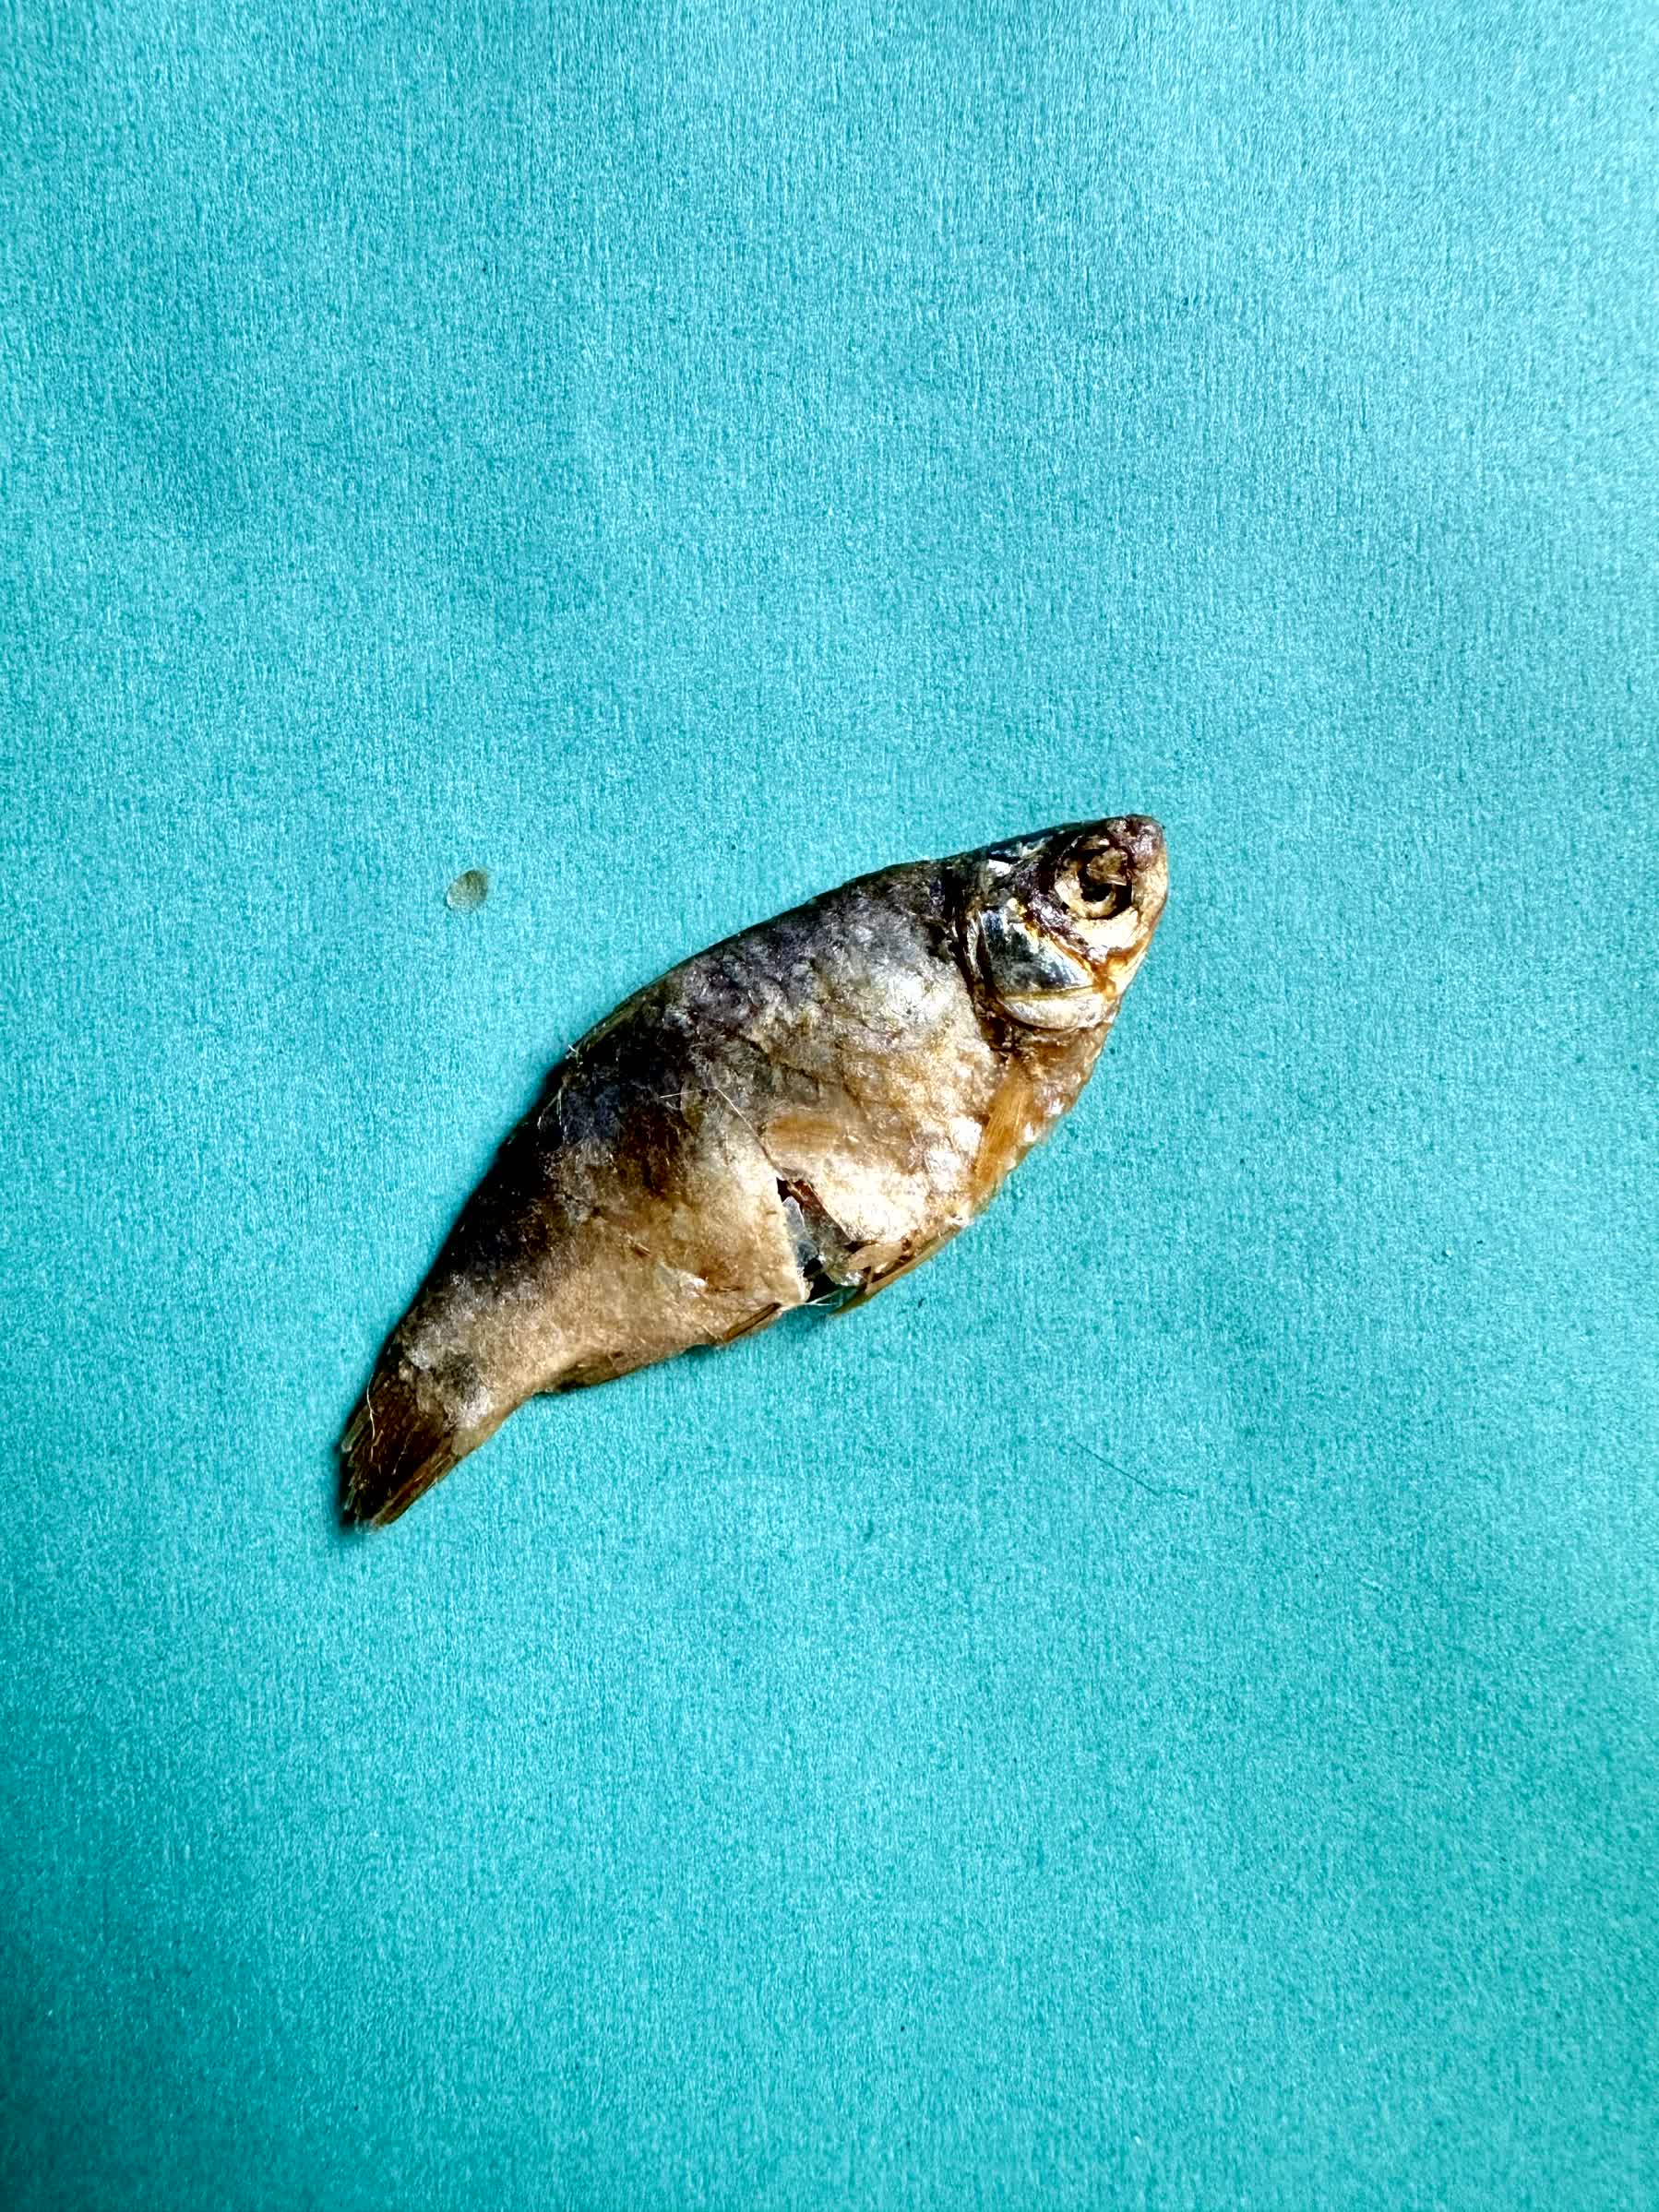
Species: puti chepa